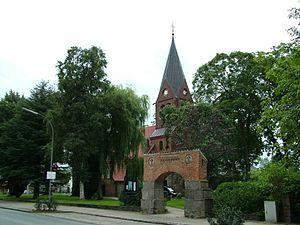
Satrup est un village de l'arrondissement de Schleswig-Flensburg, dans le Schleswig-Holstein, en Allemagne.